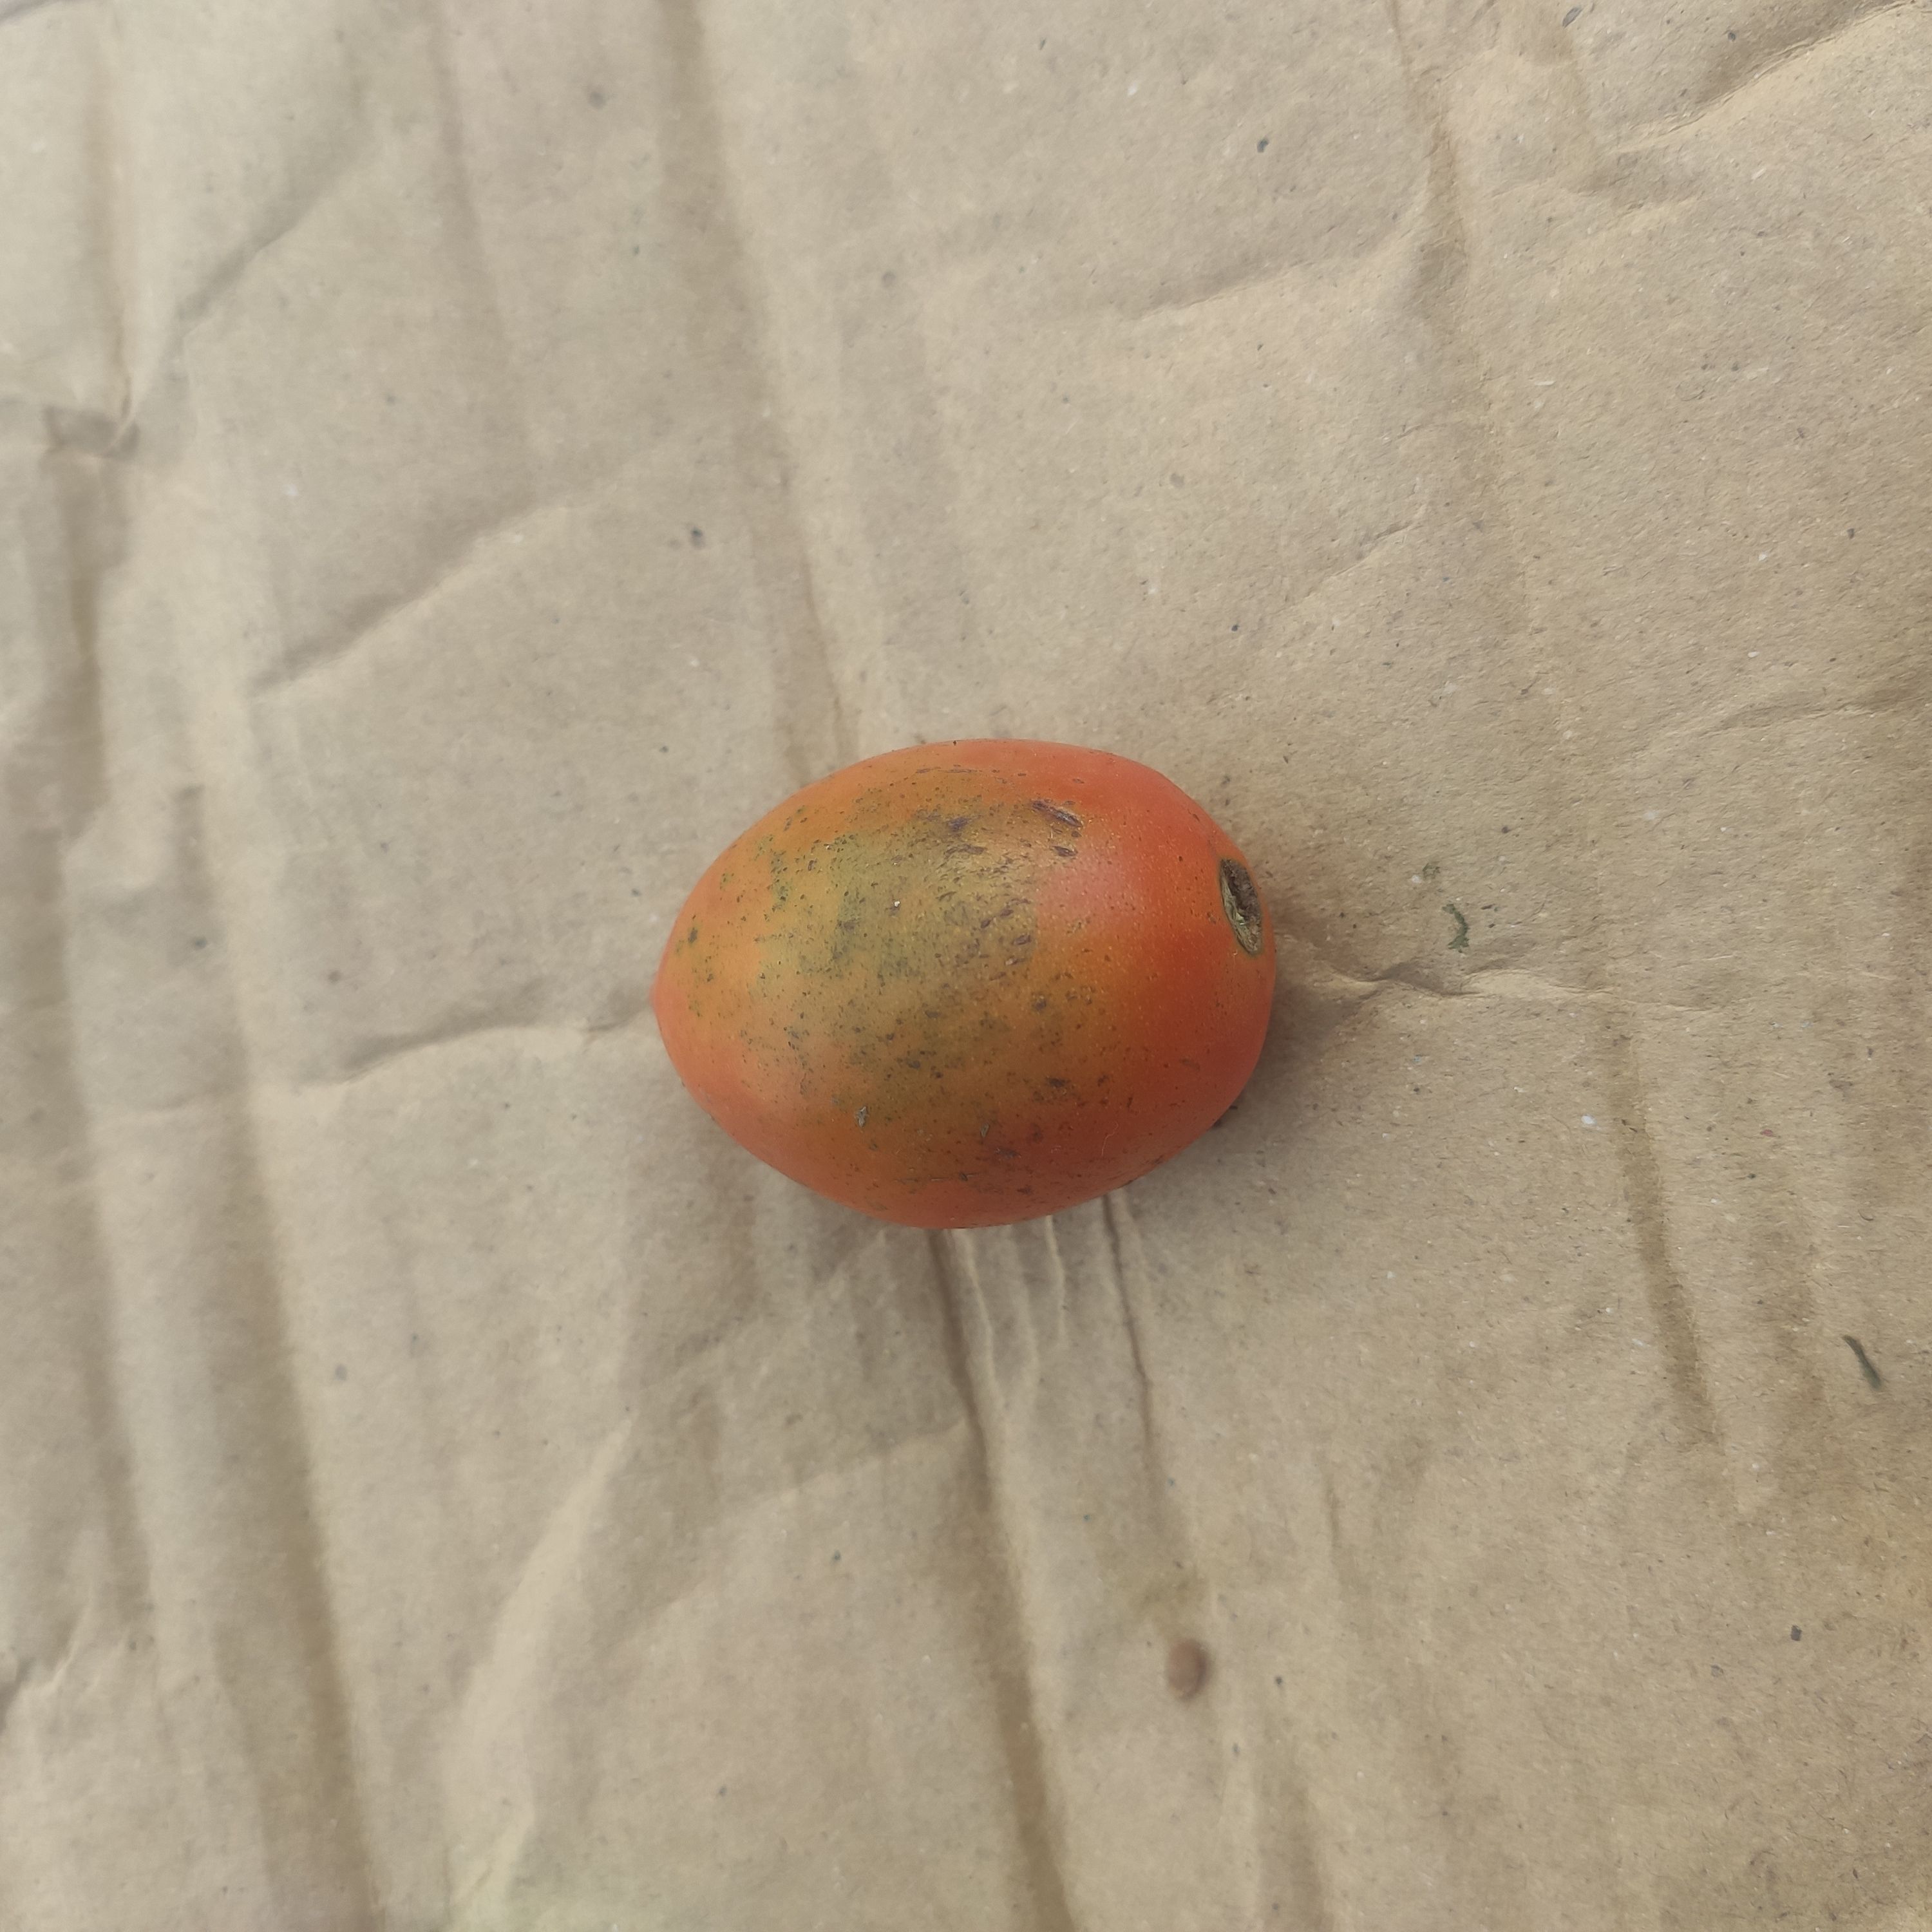
Fruit: tomatoes
Grade: 2nd-grade